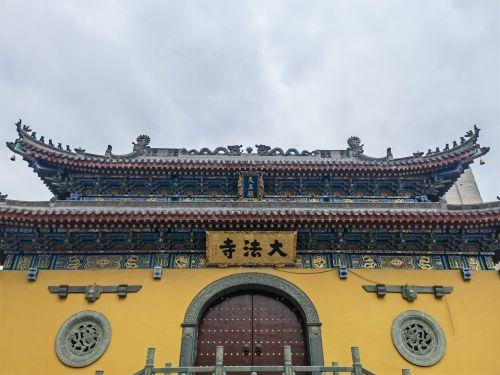
地标名称：大法寺
所在城市：沈阳市·大东区